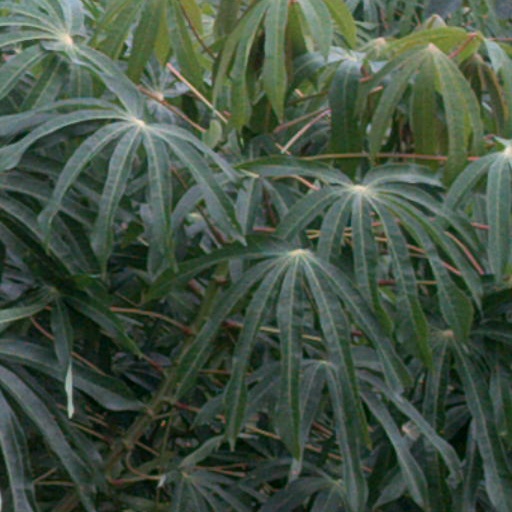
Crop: cassava